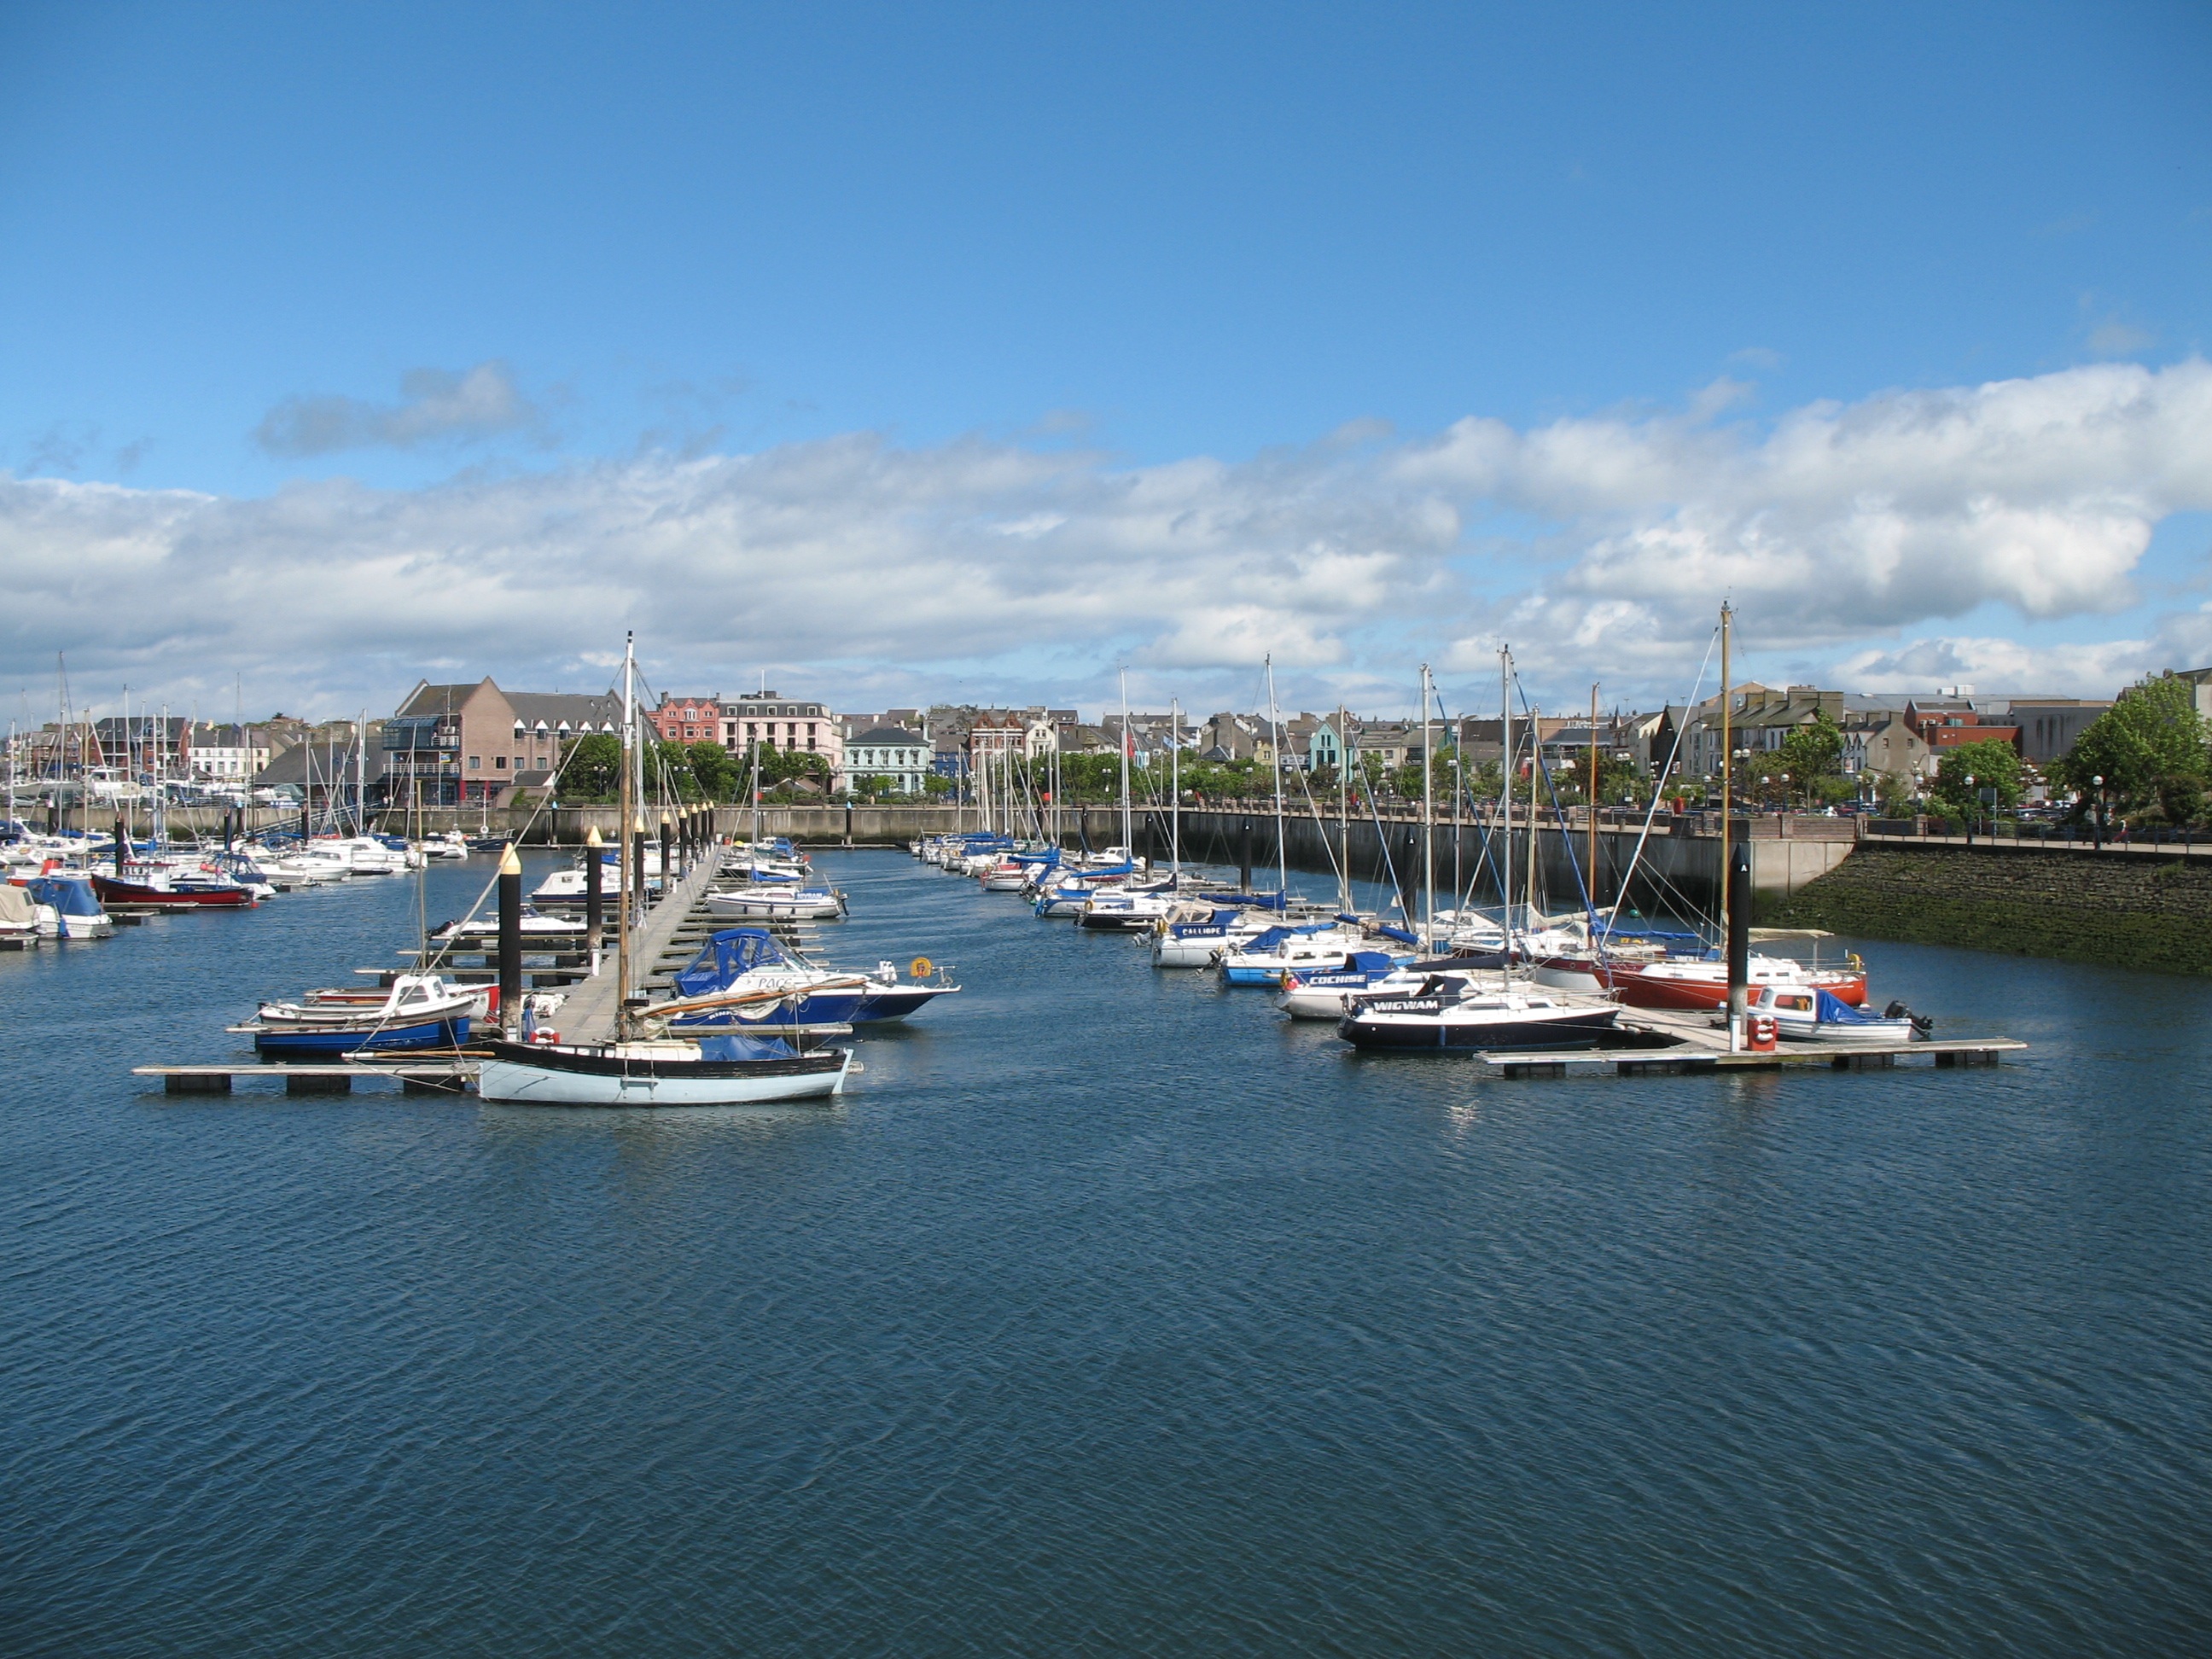
sea, dock, boat, pier, vessel, vehicle, sailing, yacht, bay, harbor, blue, marina, port, sailboat, nautical, infrastructure, boats, sail, channel, yachting